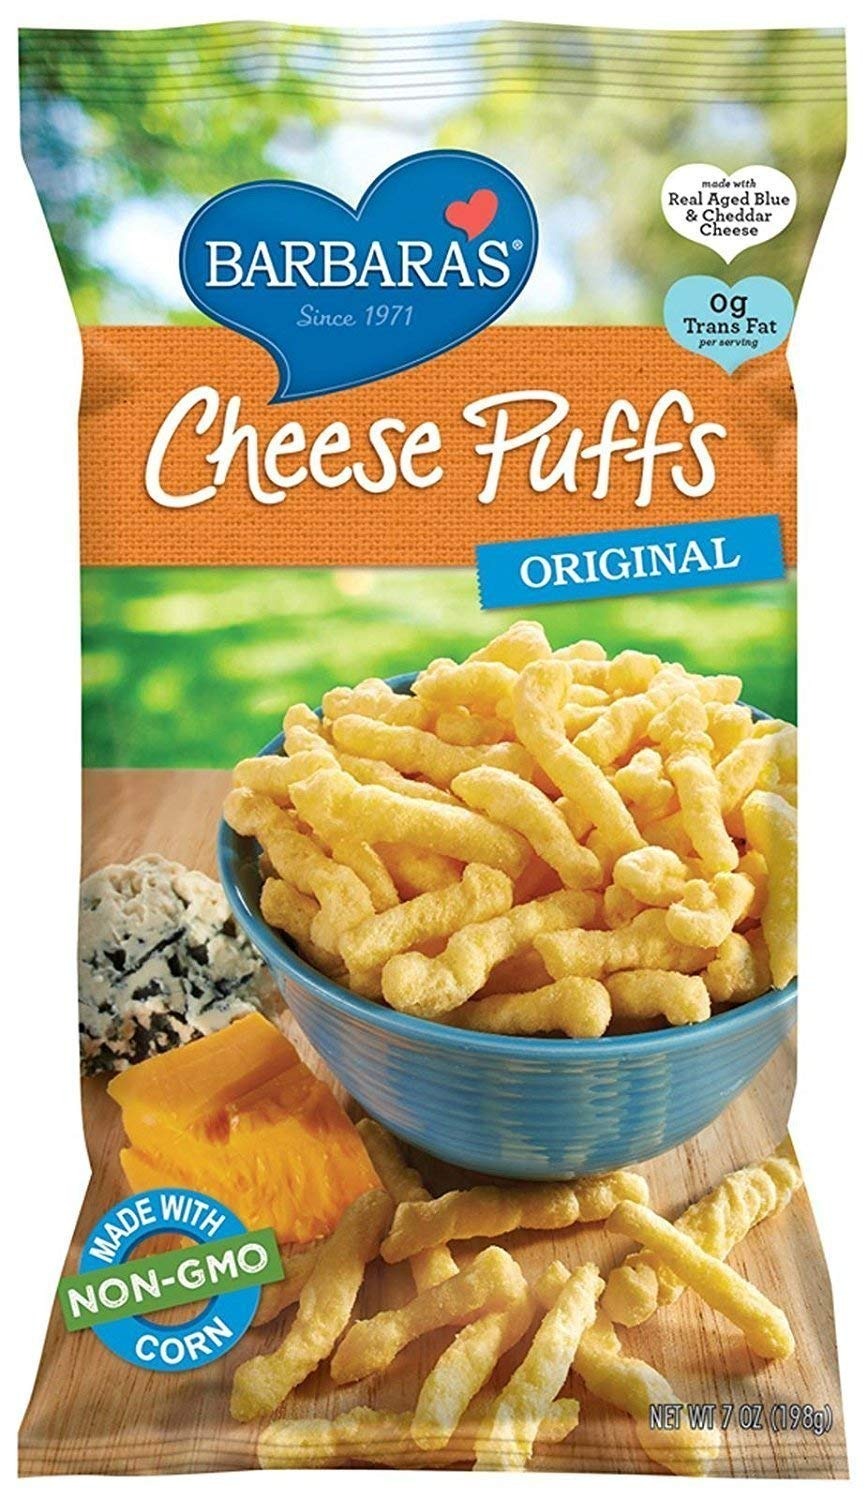
Item Name: CHEESE PUFF,ORIGINAL
Bullet Point: All Natural Made from real Blue & Aged Cheddar Cheeses. Tastes just like the Cheetos you are used to, but have lower sodium.
Product Description: Save On Barbara's Bakery 12X 7 Oz Natural Cheese Puffs Gluten Free Br Br Aged Cheddar And Blue Cheeses Combine In This Irresistible Crunchy Snack.Â : Gluten Free Br Br (Note: This Product Description Is Informational Only. Always Check The Actual Product Label In Your Possession For The Most Accurate Ingredient Information Before Use. For Any Health Or Dietary Related Matter Always Consult Your Doctor Before Use.)
Value: 12.0
Unit: Count

Price: 33.34